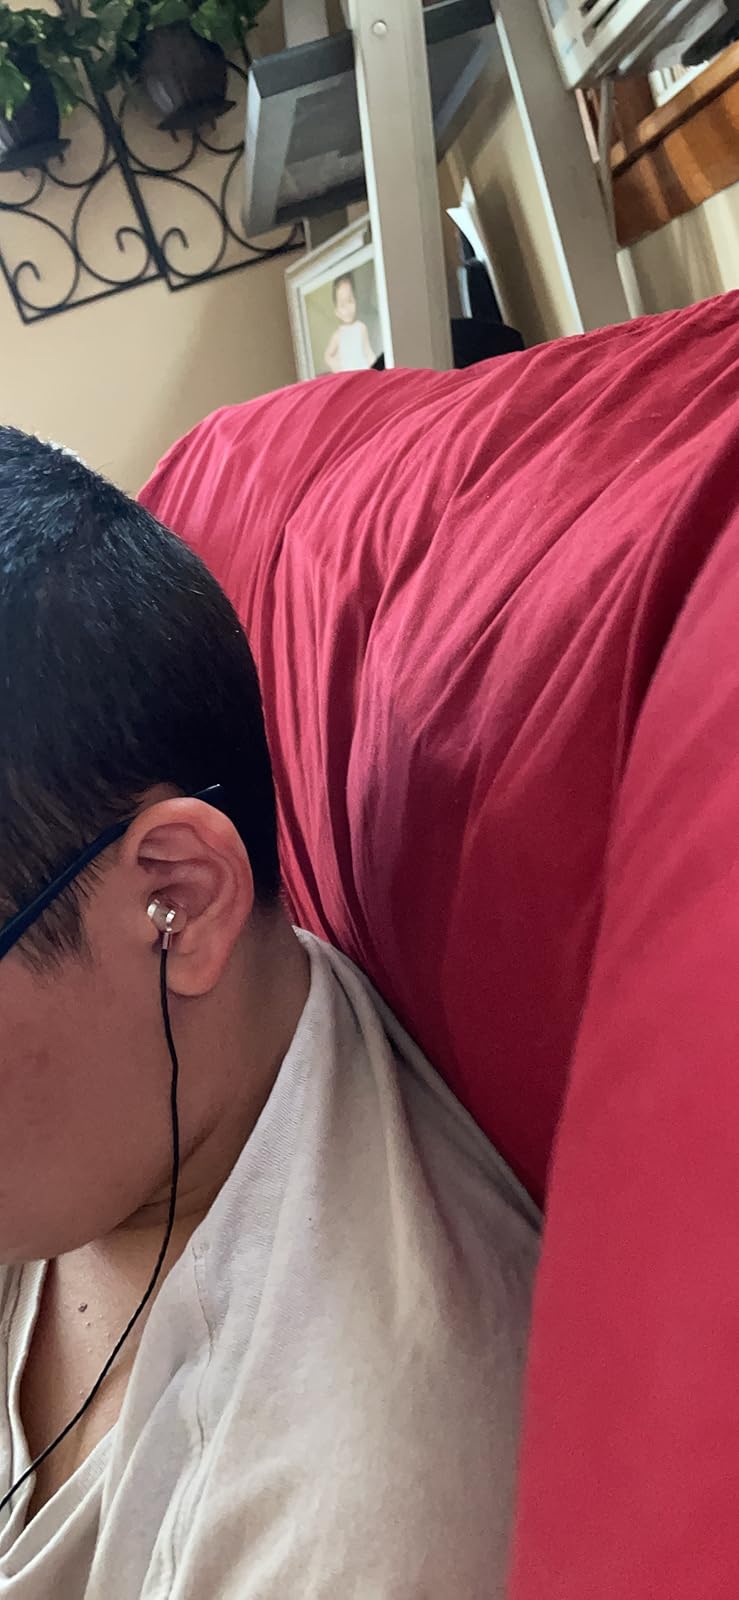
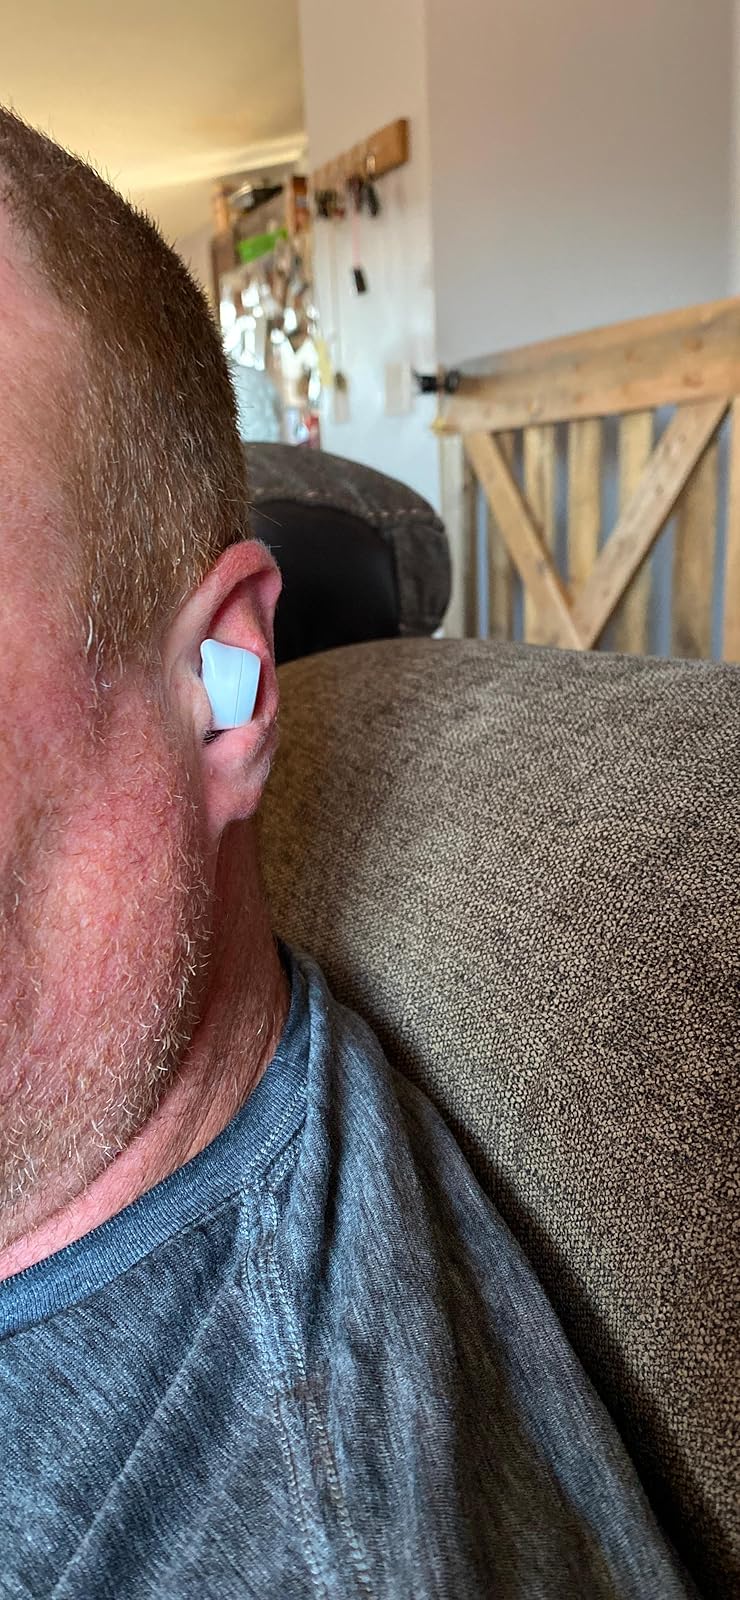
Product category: earbuds
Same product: no